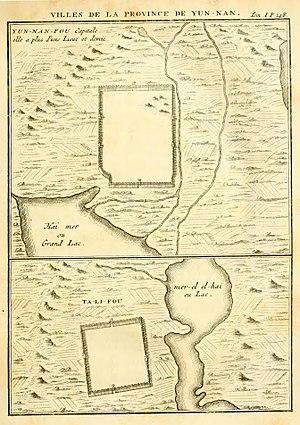
""Villes de la Province de Yun-nan: Yun-nan-fou: Capitale elle a plus d'une Lieue et demie"" avec ""Hai mer ou Grand Lac"" et ""Ta-li-fou"" avec ""mer-el el-hai ou Lac"". Gravure extraite de Description de la Chine, édition de La Haye 1736. Tome 1 page 248. Villes de Yun nan fou et Ta li fou."